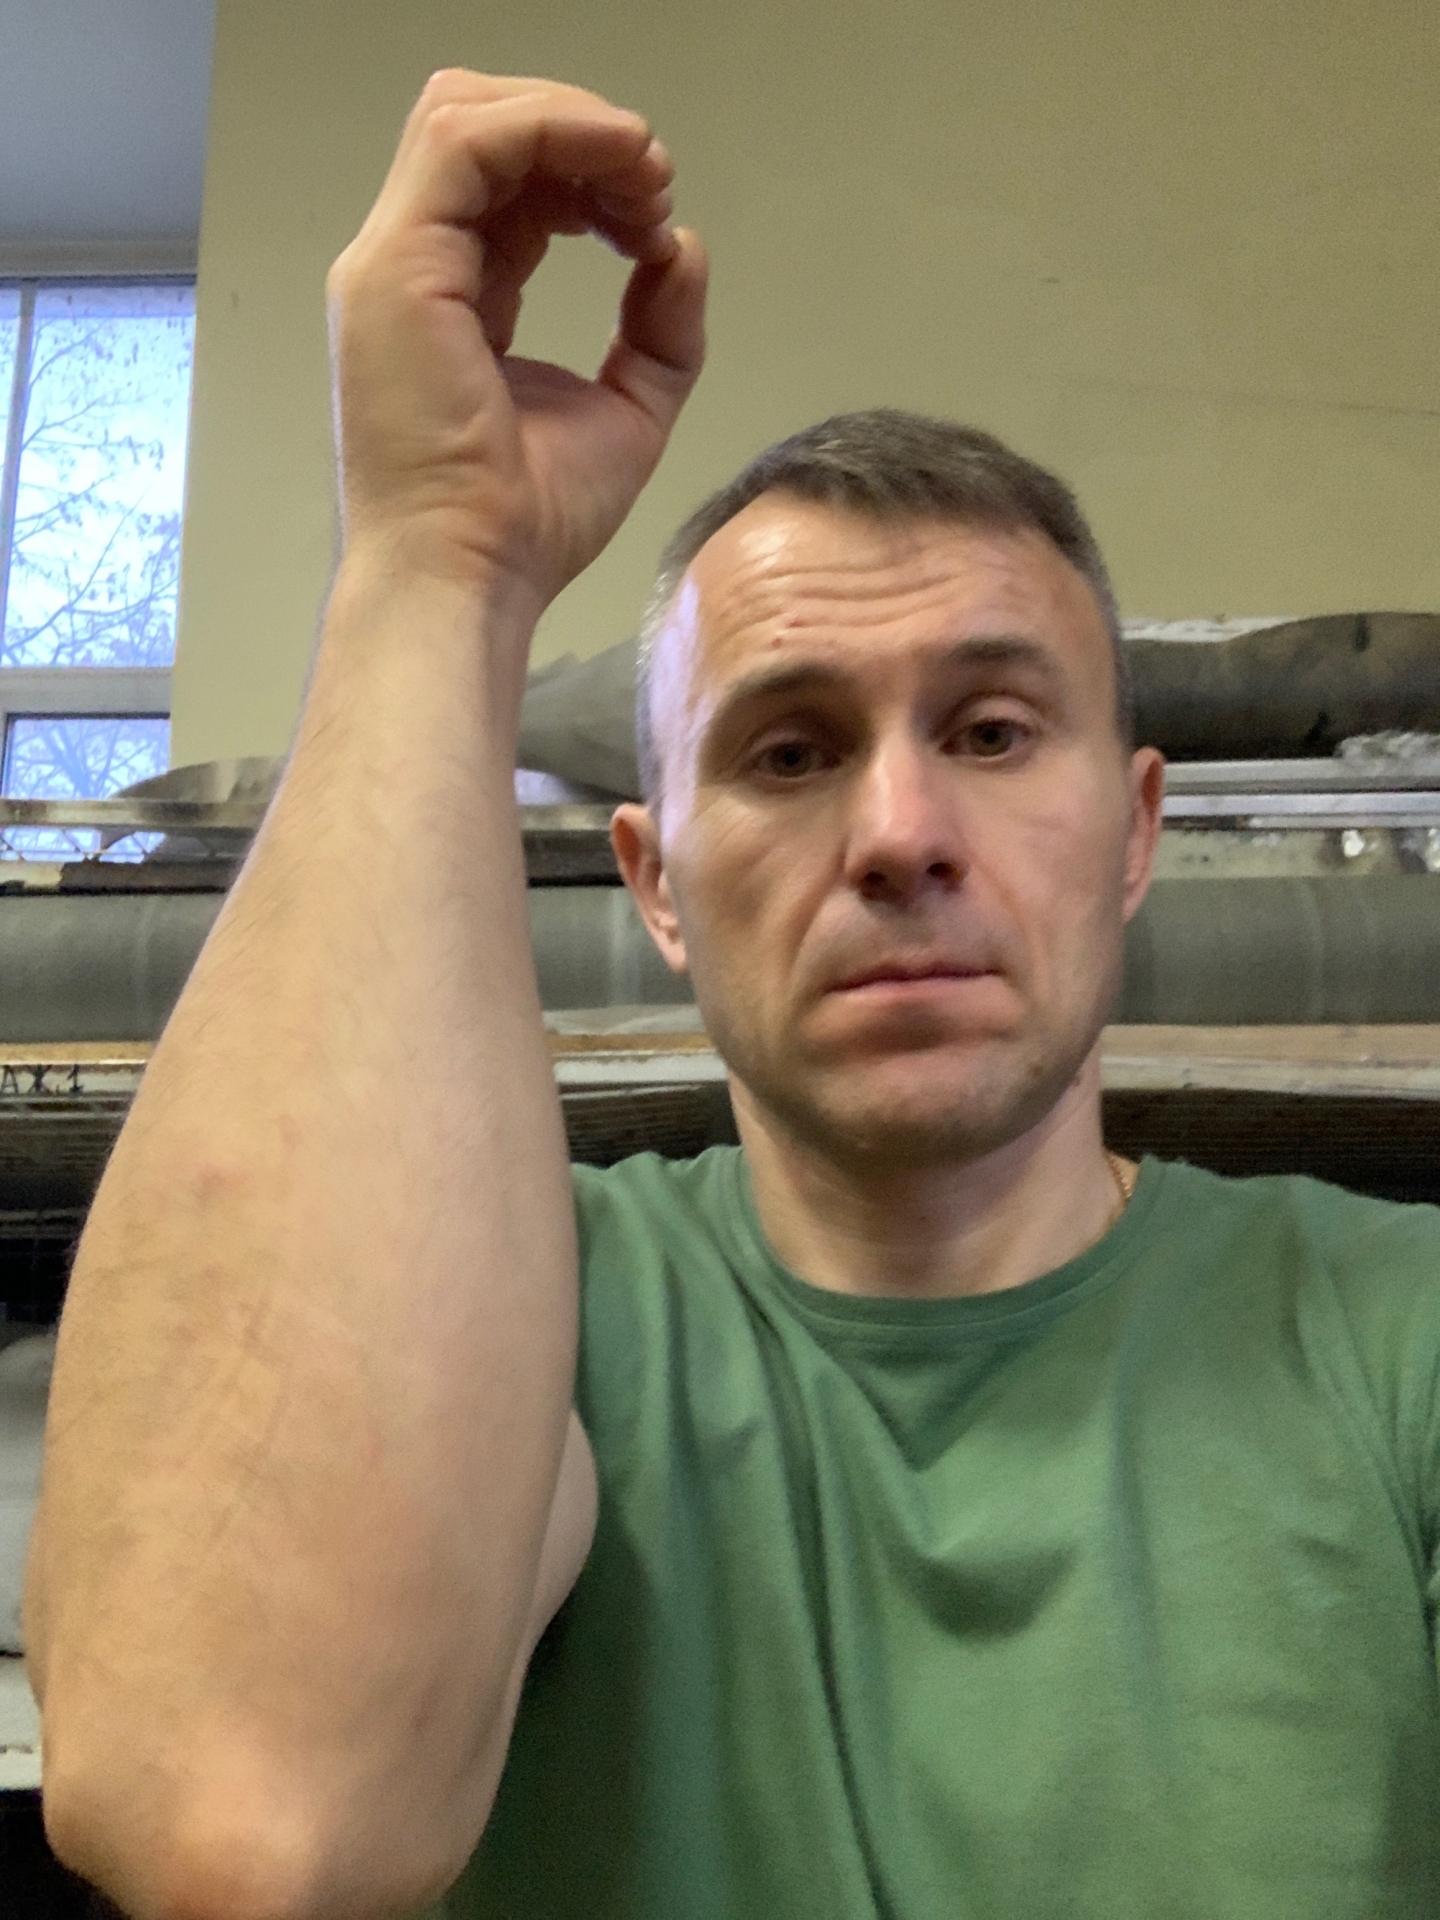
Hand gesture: grip